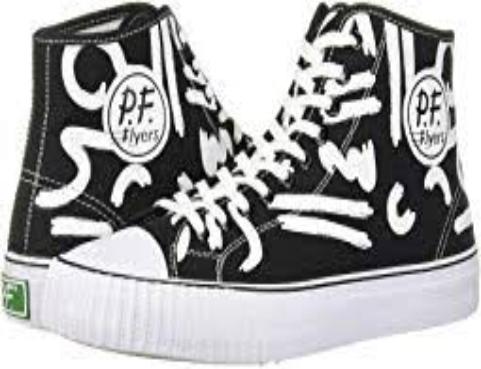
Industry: Clothes